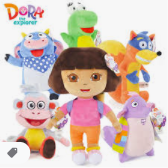
Portrait style: Cartoon Portrait